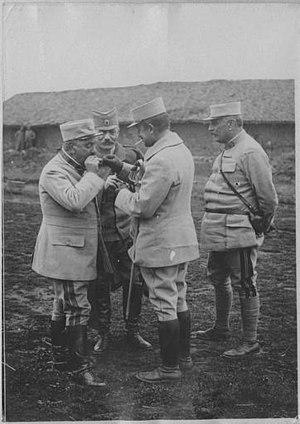
vue prise par le photographe français.